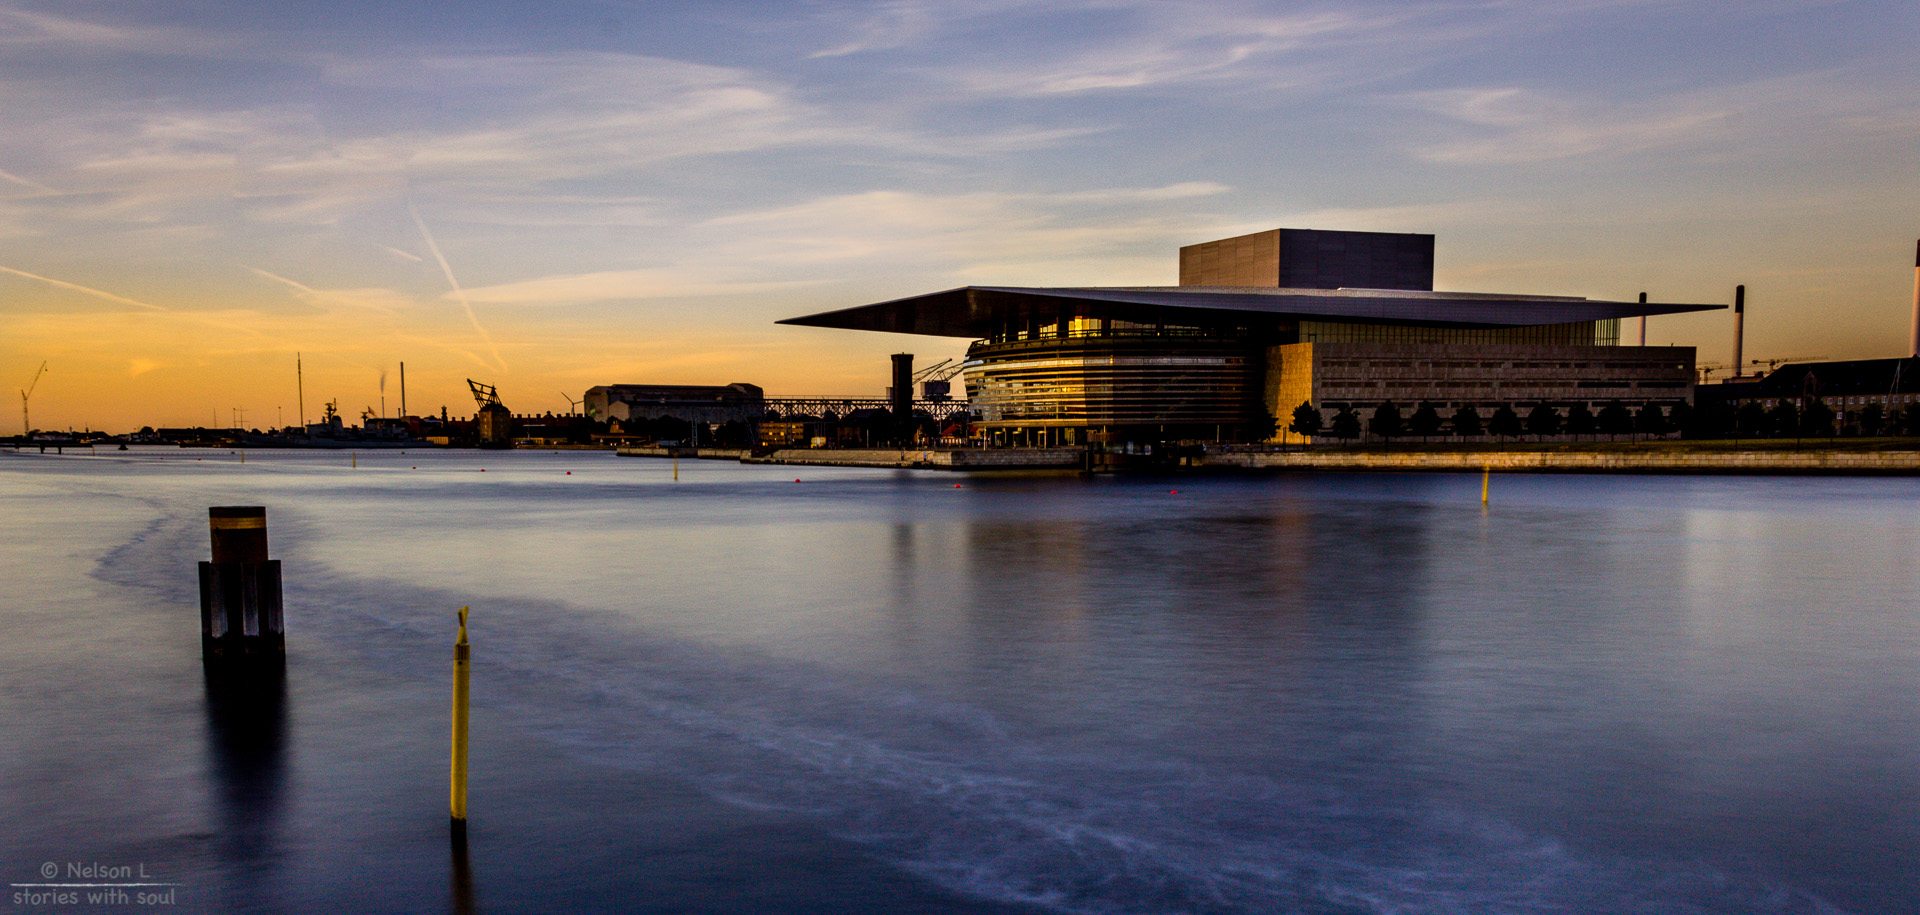
sea, tree, water, horizon, creative, dock, cloud, sunrise, sunset, skyline, street, camera, photography, house, morning, window, wind, dawn, river, cityscape, explore, dusk, statue, evening, reflection, lens, opera, canon, flickr, 2014, best, solitary, moments, saint, denmark, copenhagen, dinamarca, portugal, fotografie, scene, 600d, nelson, snap, interesting, most, operahouse, moment, riverside, decisive, souls, bilding, lourenco, imponent, slot, ferias